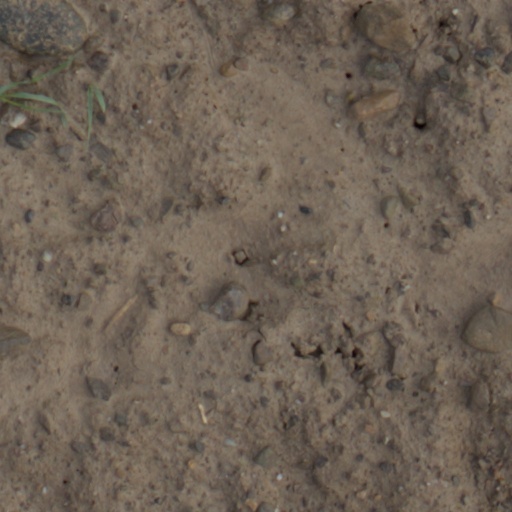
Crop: wheat